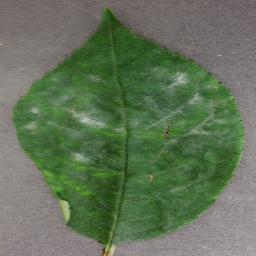
Label: Cherry___Powdery_mildew